Macha

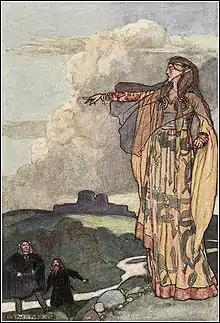
"Macha Curses the Men of Ulster", Stephen Reid's illustration from Eleanor Hull's "The Boys' Cuchulainn" (1904)

Macha was a sovereignty goddess of ancient Ireland associated with the province of Ulster, particularly the sites of Navan Fort ("Eamhain Mhacha") and Armagh ("Ard Mhacha"), which are named after her. Several figures called Macha appear in Irish mythology and folklore, all believed to derive from the same goddess. She is said to be one of three sisters known as 'the three Morrígna'. Like other sovereignty goddesses, Macha is associated with the land, fertility, kingship, war and horses.